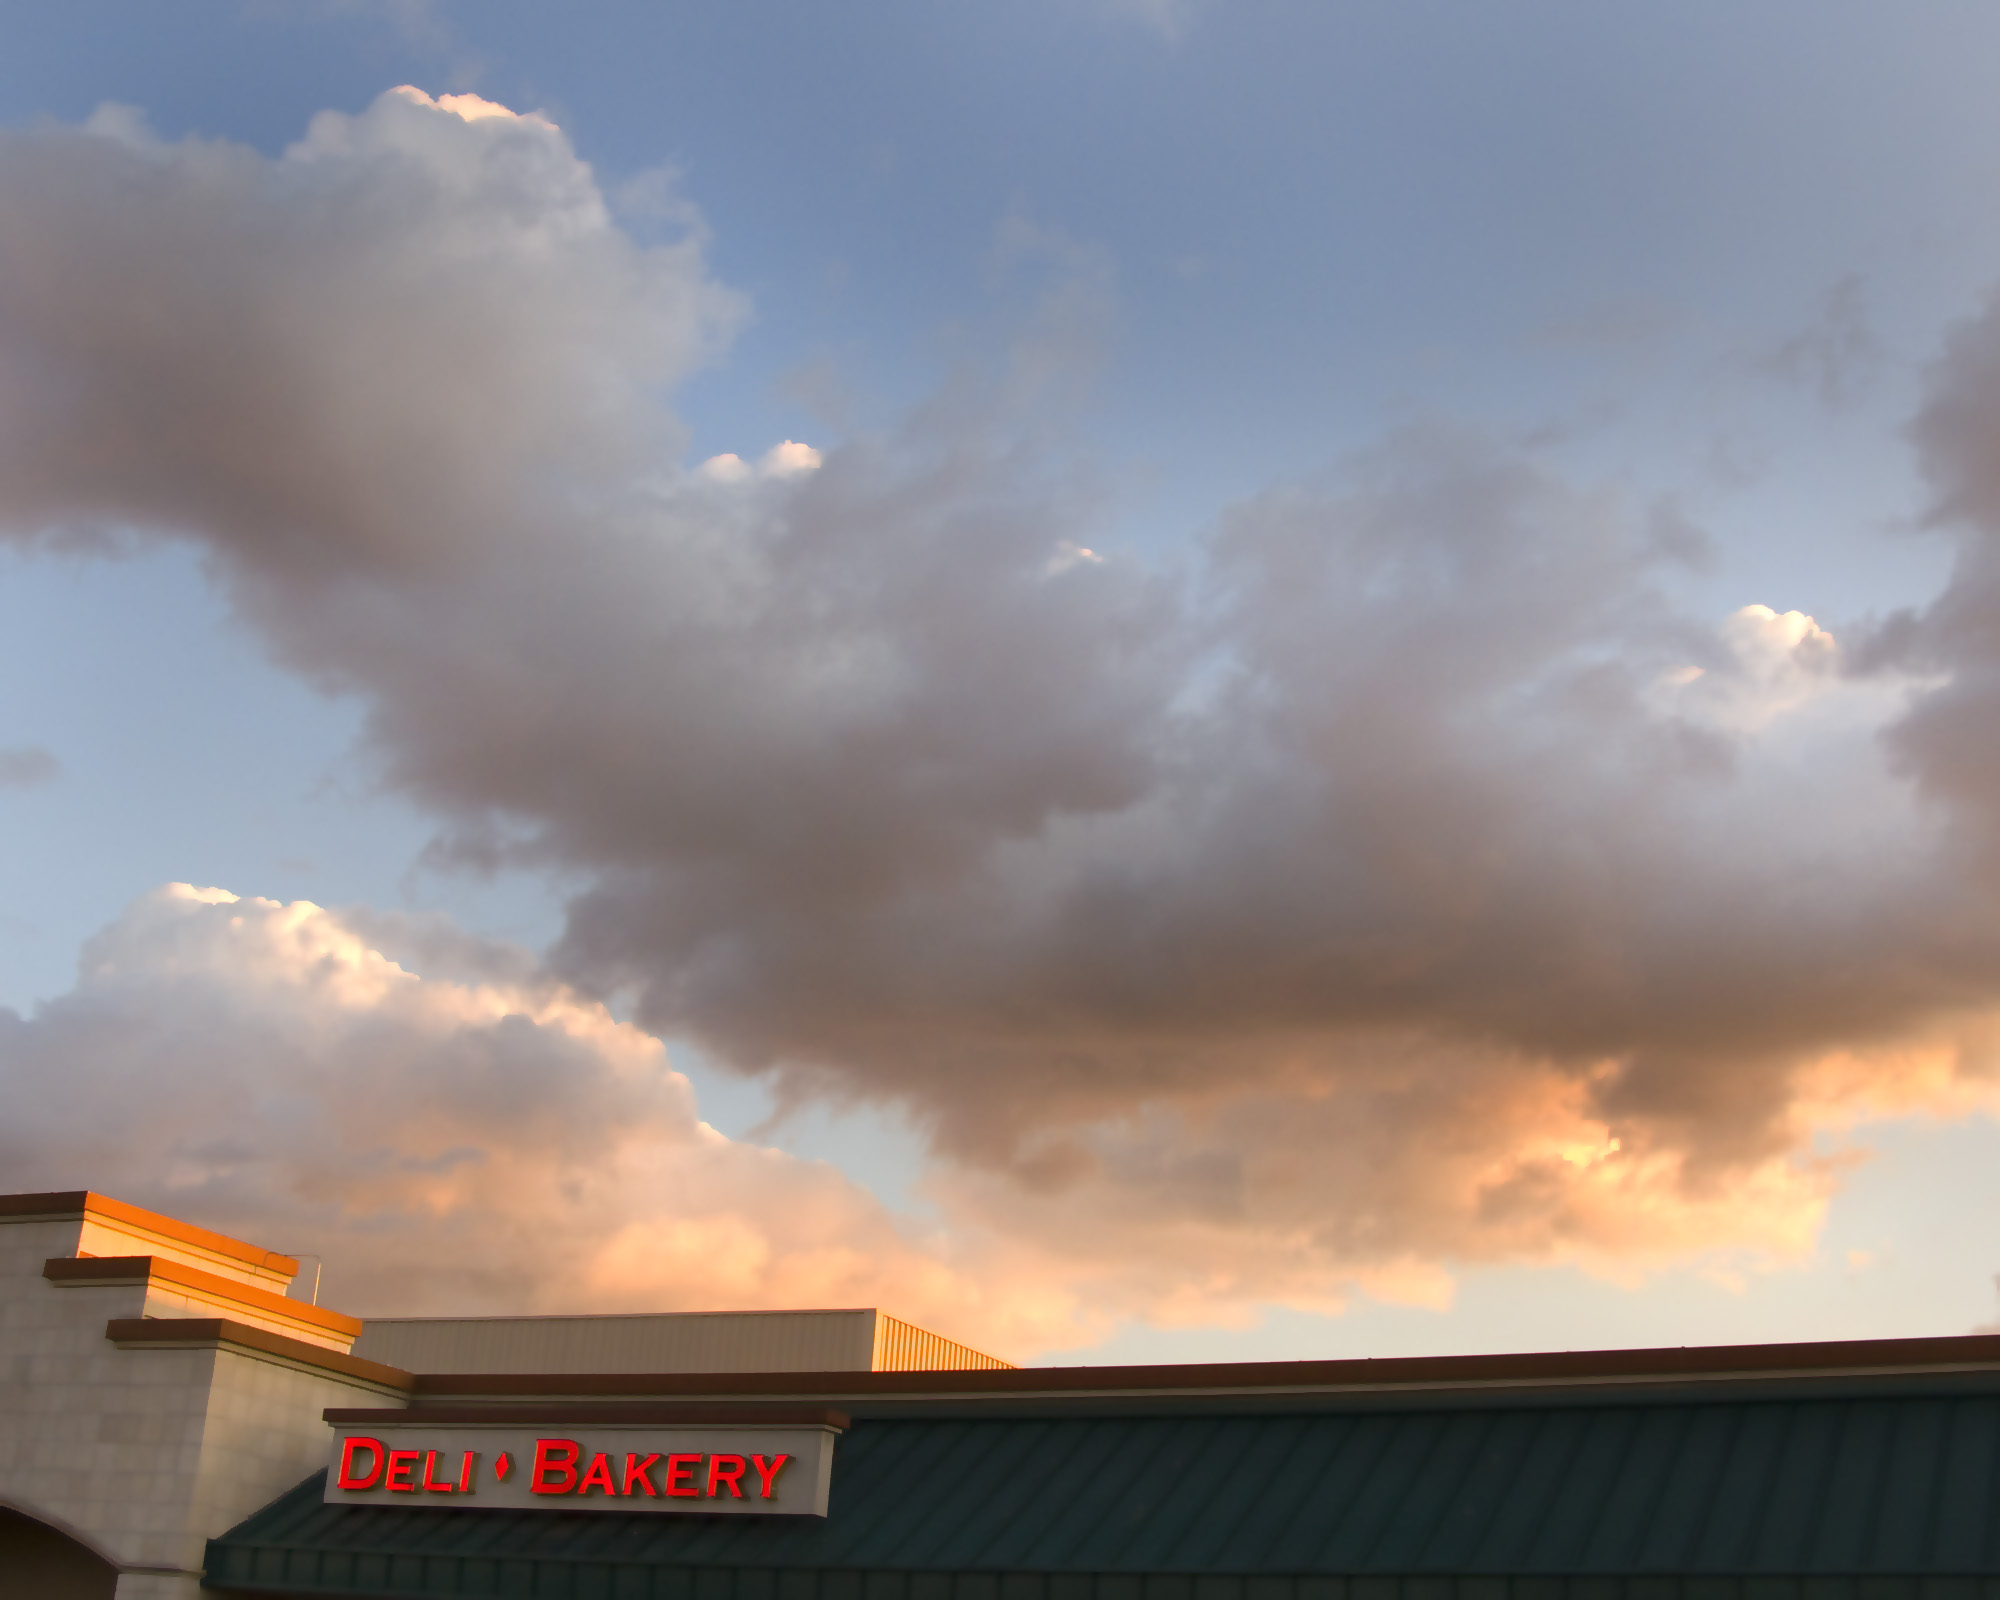
cloud, sky, sunset, sunlight, morning, dawn, atmosphere, dusk, cumulus, sacramento, afterglow, meteorological phenomenon, atmosphere of earth